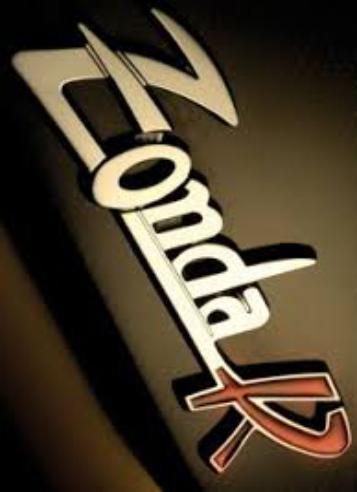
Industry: Leisure